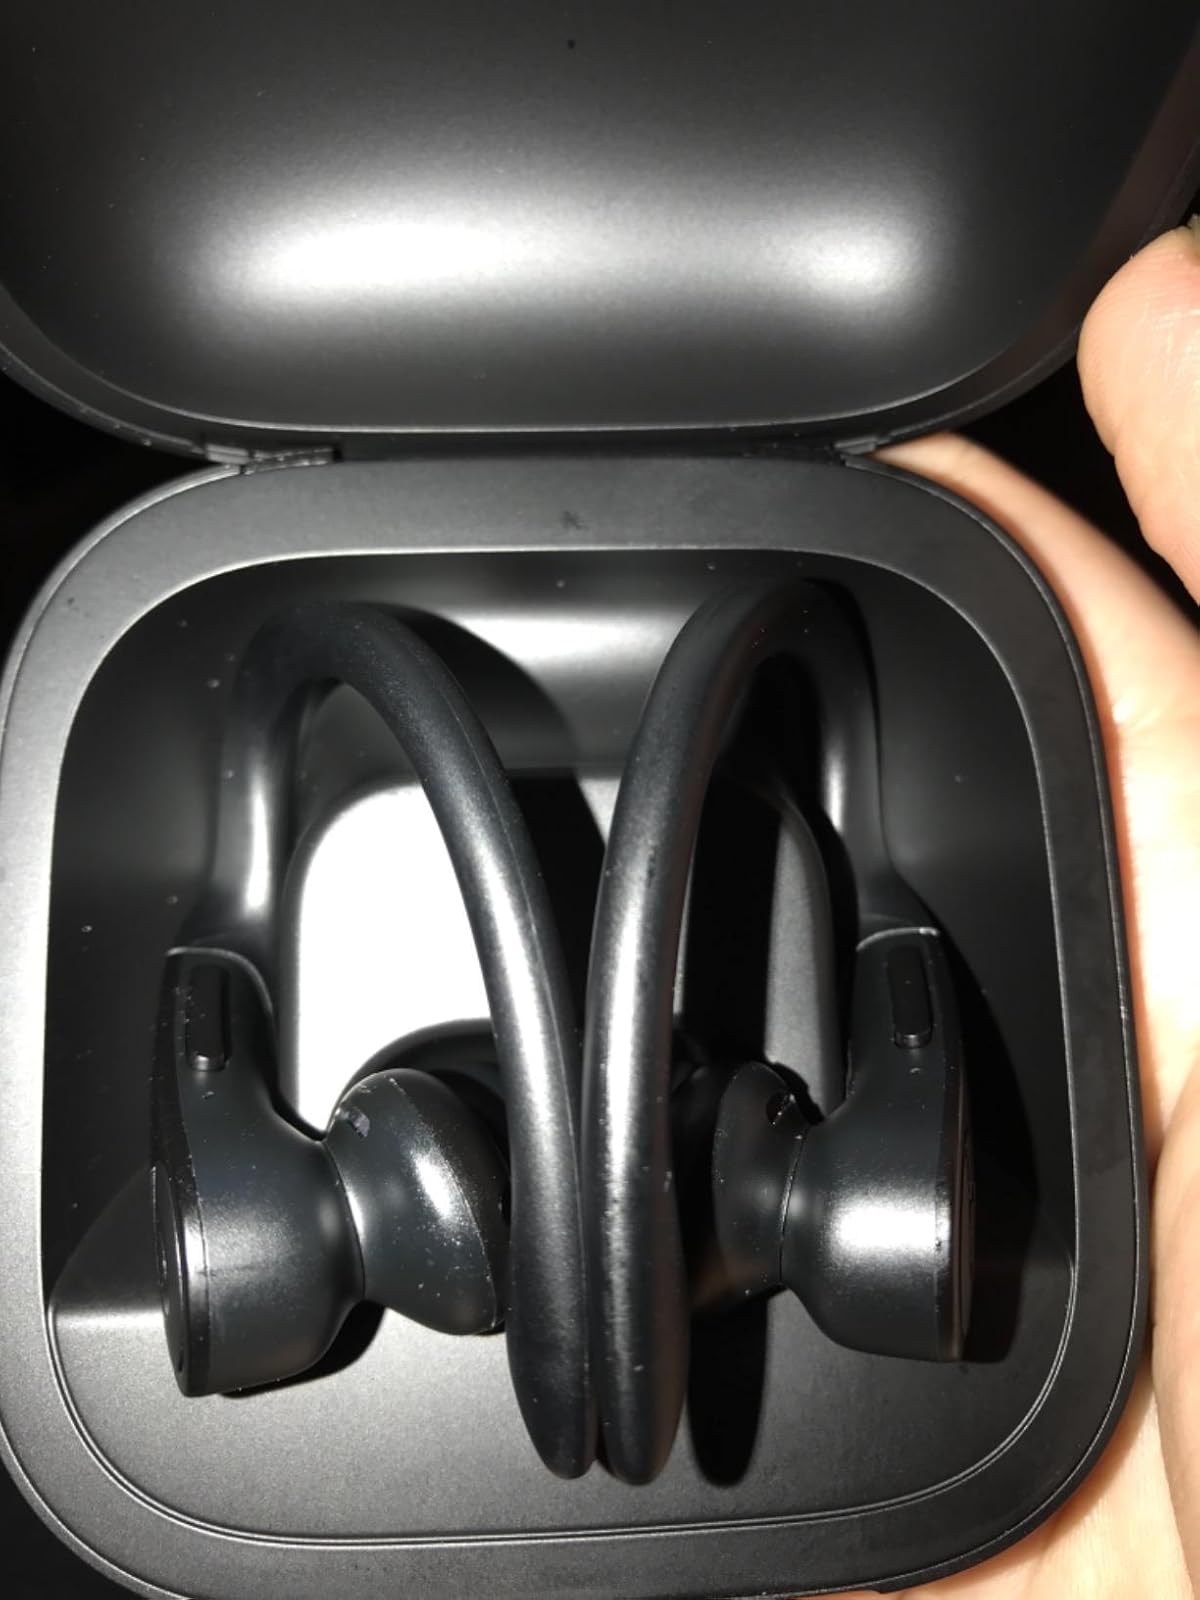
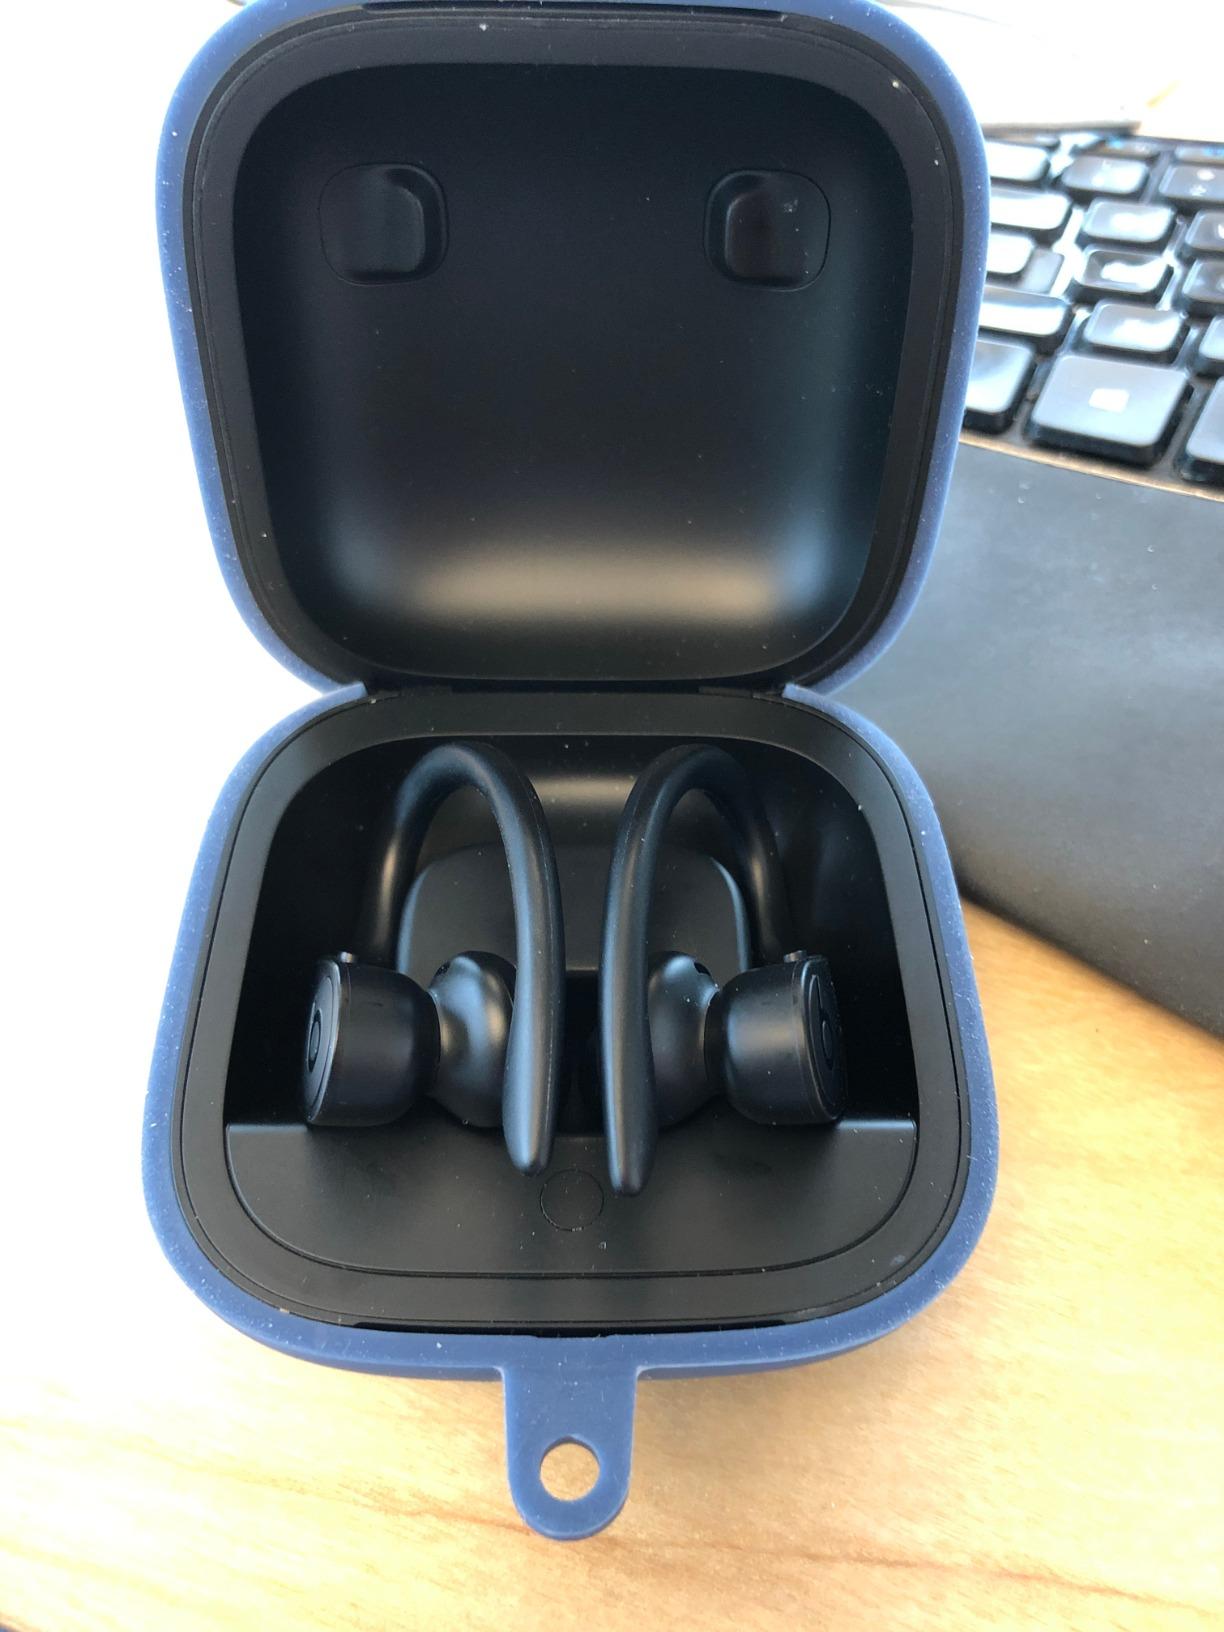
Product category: earbuds
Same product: yes